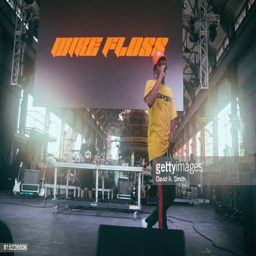
person performs during the festival